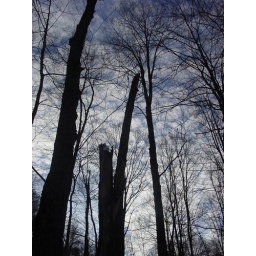
blue sky above me